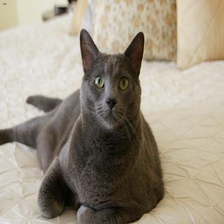
Species: cat
Breed: Russian Blue